Charles B. DeBellevue

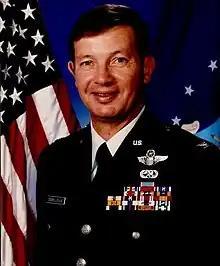
Colonel Charles DeBellevue

The night of his fifth and sixth victories, DeBellevue was given transfer papers while being toasted at the military officers' club, as the Air Force removed aces from combat. He was ordered by the Air Force to enter pilot training at Williams AFB, Arizona, in November 1972, or accept his Discharge. His stated desire to train WSOs fell second to the Air Force determination that the highest ranking ace of the Vietnam War would not be a non-pilot.